Silver Dollar (film)

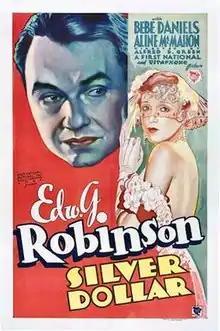
1932 Theatrical Poster

Silver Dollar is a 1932 American pre-Code biographical film starring Edward G. Robinson, Bebe Daniels and Aline MacMahon. Based on David Karsner's biography of the same name, it tells the story of the rise and fall of Horace Tabor (renamed Yates Martin), a silver tycoon in 19th century Colorado.